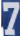
Number: 7